Domestic containment

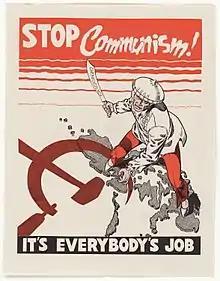
United States Information Service poster distributed in Asia depicting Juan dela Cruz ready to defend the Philippines under the threat of communism, 1951.

In the cultural history of the United States during the Cold War, domestic containment was the notion that women's main role is in the home, while men work to provide for the family in order to keep a stable home environment and uphold "good American values.” Domestic containment emphasised family values and stability in periods of national terror and uncertainty. It relied on the idea that the American nuclear family unit facilitated a "secure private nest removed from the dangers of the outside world."